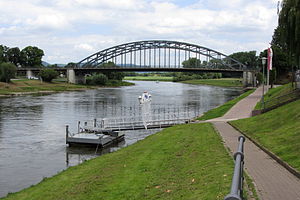
Rinteln / Geografi
Weserbrücke i Rinteln
Rinteln er en by og kommune i det nordvestlige Tyskland med 25527 indbyggere, beliggende i Weserbergland ved floden Weser i den sydlige del af Landkreis Schaumburg. Denne landkreis ligger i den nordlige del af delstaten Niedersachsen.